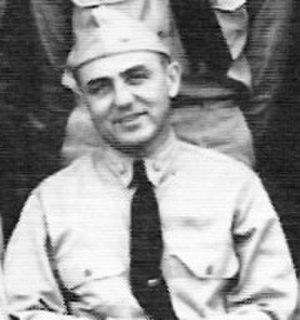
Maxwell Franklin Leslie est un aviateur de la marine américaine pendant la Seconde Guerre mondiale. On lui attribue un rôle majeur dans la bataille de Midway.